Types of fish in Uganda

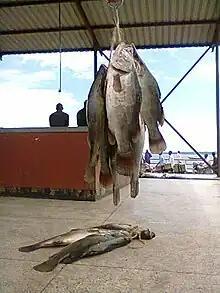
Nile perch on Gaba landing site

The Singida Tilapia ("Oreochromis esculentus") is locally known as "Ngege". It is a critically endangered species of cichlid endemic to the Lake Victoria basin, including some of its satellite lakes such as Lake Kyoga. Its common name refers to Lake Singida, but this population is the result of an introduction that happened in the 1950s. It is among the oldest types of fish in Uganda. Due to the introduced predatory Nile perch ("Lates niloticus") and the highly competitive Nile tilapia ("Oreochromis niloticus"), it has become very rare.